Seattle's True Independent Film Festival

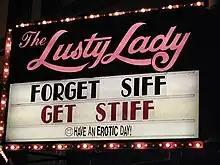

STIFF took place at multiple venues throughout Seattle and strived to screen movies at unique theaters that serve food, beer, wine and alcohol during the screening. In 2012 STIFF moved to the University District screening films at the Grand Illusion, Jet City Improve Theater and Lucid Lounge. Past venues have included the Seattle Art Museum, Northwest Film Forum, The Jewel Box at The Rendezvous’, Central Cinema, The Showbox and Nuemos.